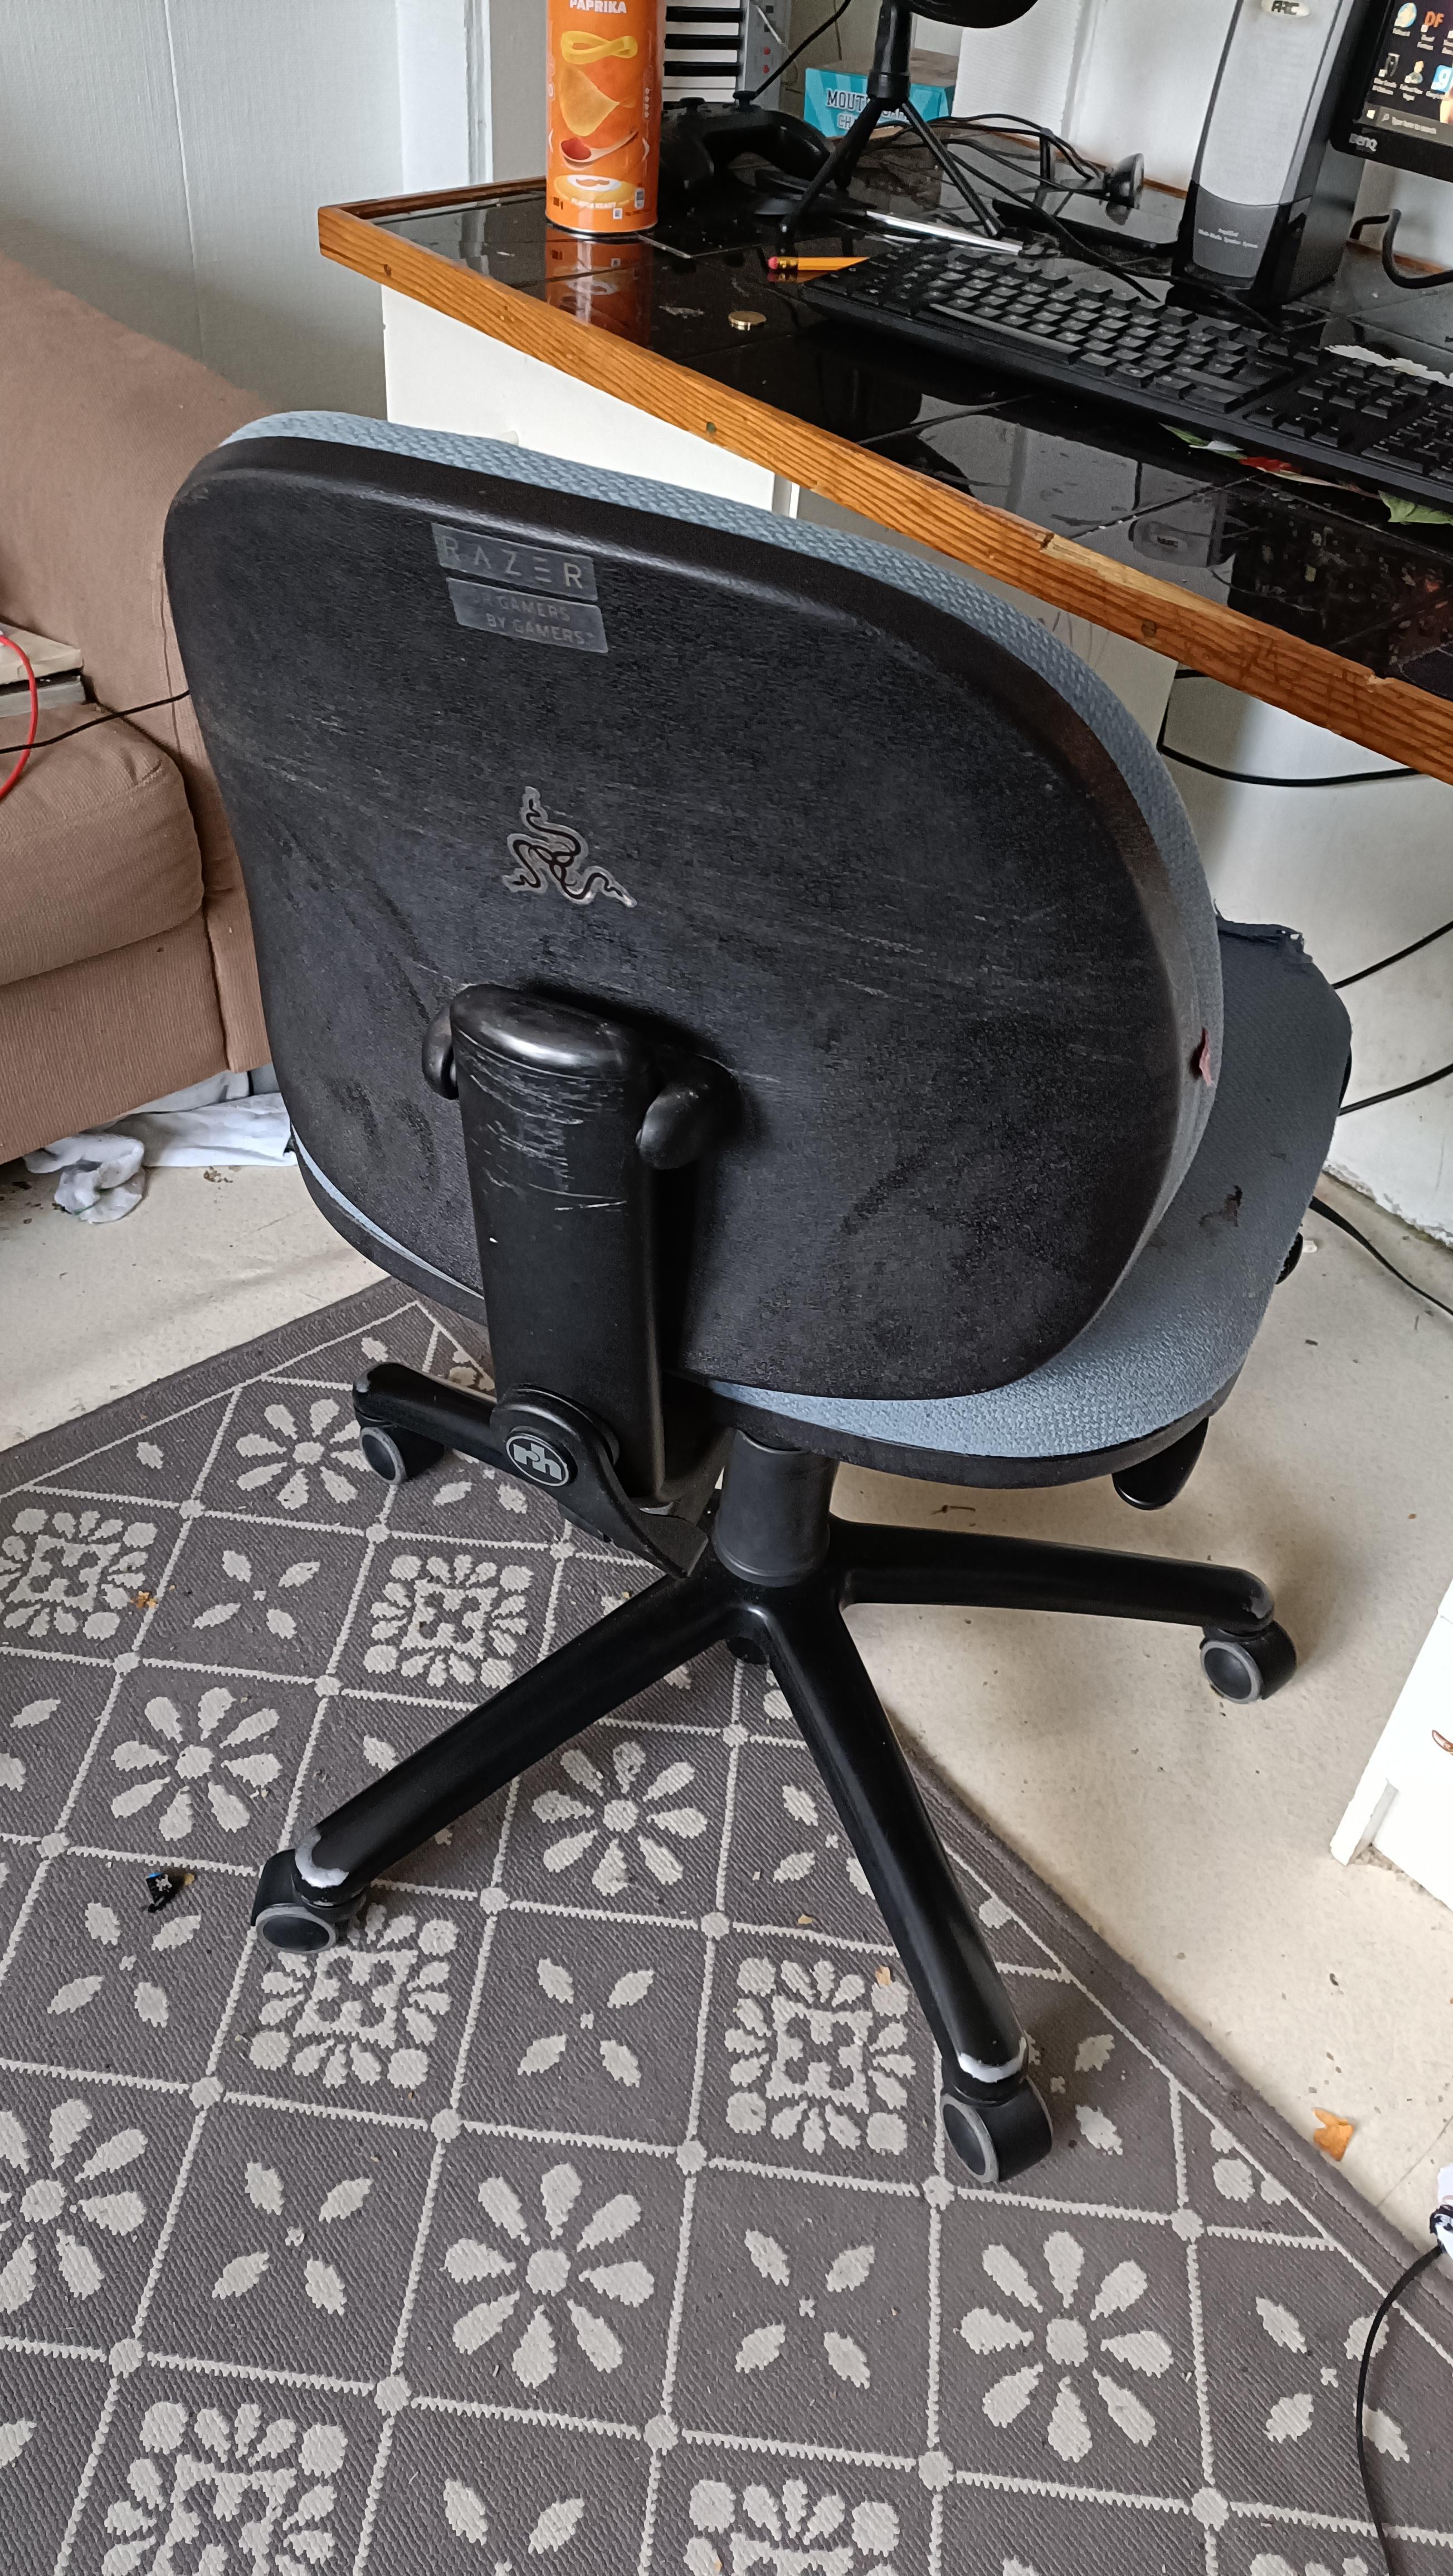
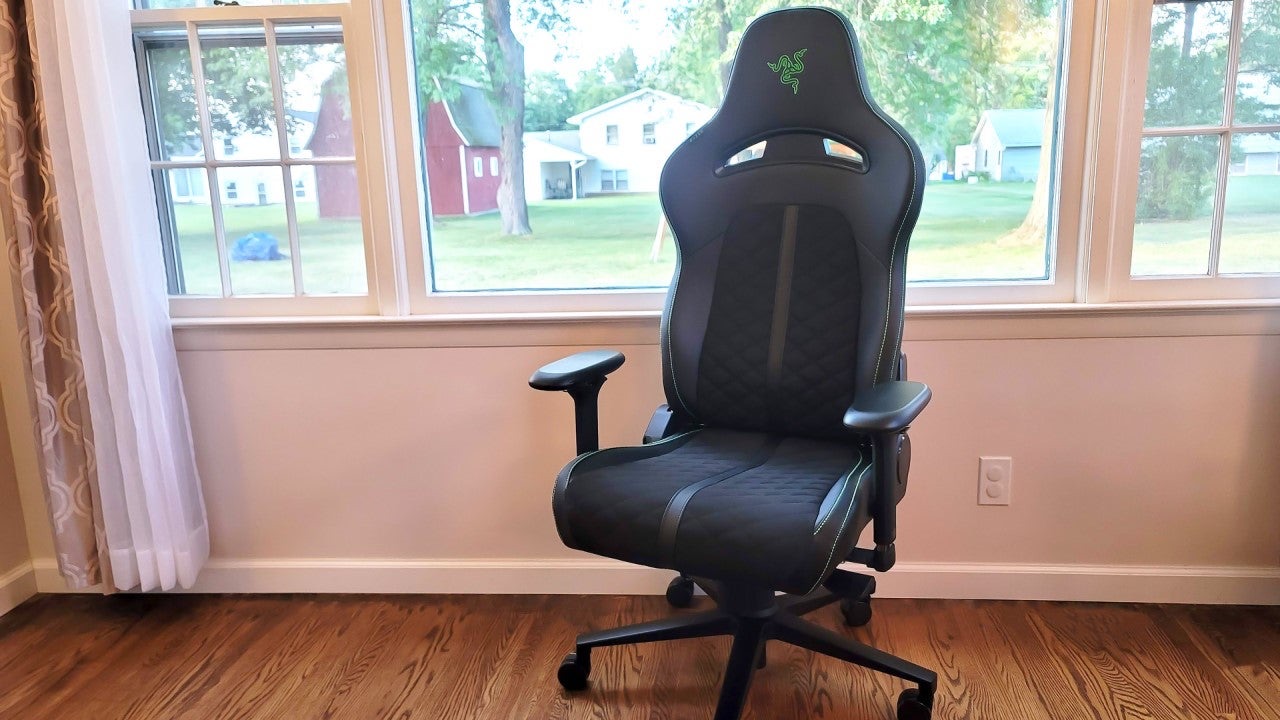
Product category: items_chair
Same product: no